Rafael Márquez

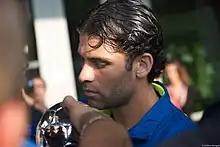
Márquez with Barcelona in August 2009

Márquez was Guardiola's first-choice at centre-back along with captain Puyol for the 2008–09 season. On 13 December 2008, Márquez played his 200th match for Barcelona in their 2–0 win against Real Madrid. On 28 April 2009, during Barcelona's 2008–09 Champions League semi-final match against Chelsea, Márquez sustained a knee injury which required surgery, meaning he would miss the remainder of the season. Barcelona would go on to complete a historic treble after winning the Champions League final 2–0 against Manchester United.